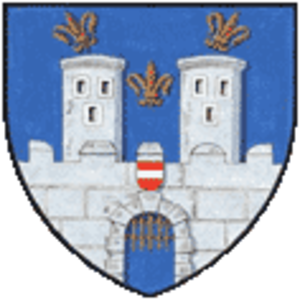
Stratzing
Våben for Stratzing
Stratzing er en kommune med 809 indbyggere i Niederösterreich i Østrig.